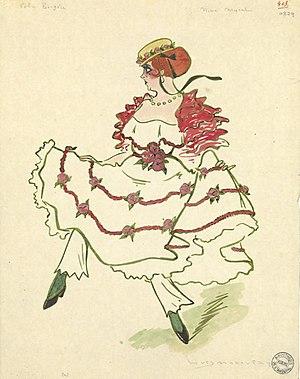
Nina Myral dans ""La revue des Folies Bergère"" de Michel Carré et André Barde / dessin de Yves Marevéry"
Yves Marevéry est un dessinateur français né le 7 octobre 1888 et mort le 10 octobre 1914.